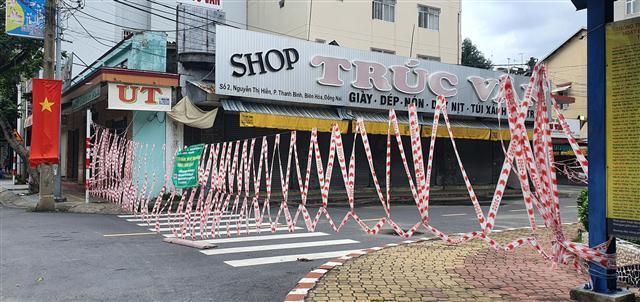
có nhiều sợi dây đang được giăng ra ở hai bên con đường